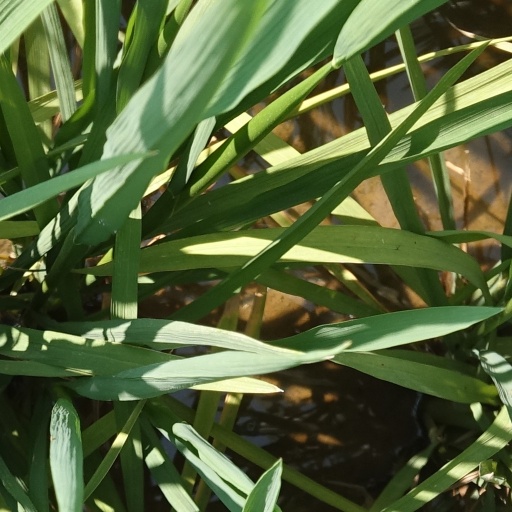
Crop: rice